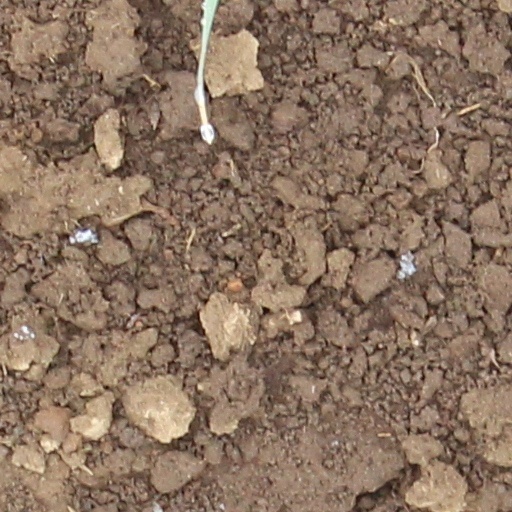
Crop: wheat